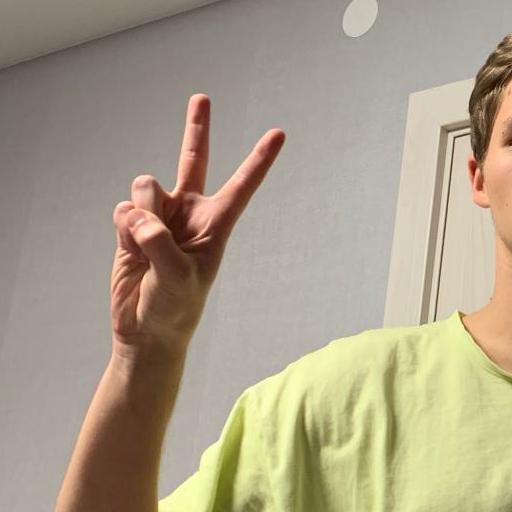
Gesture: peace